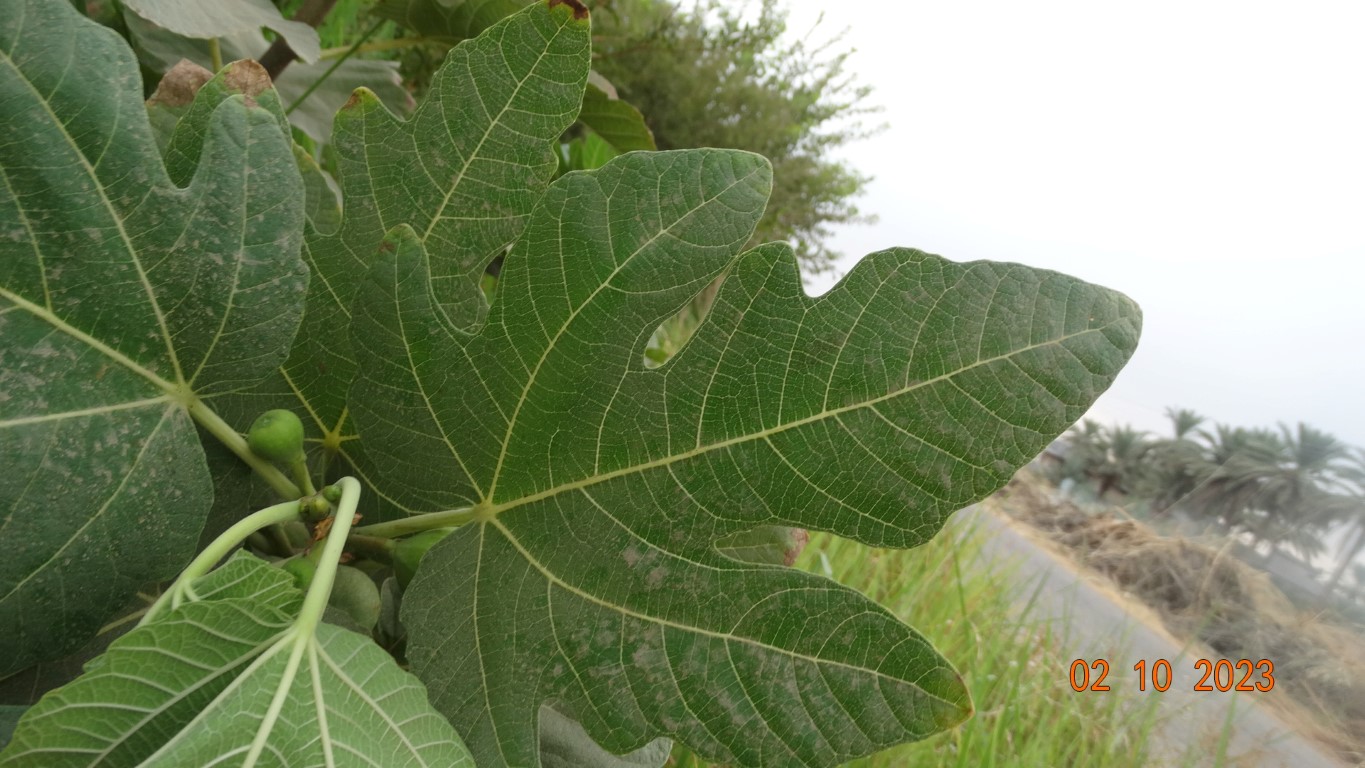
Label: healthy